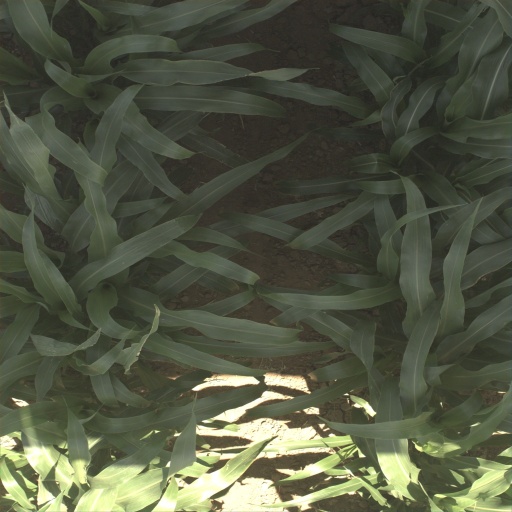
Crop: sorghum